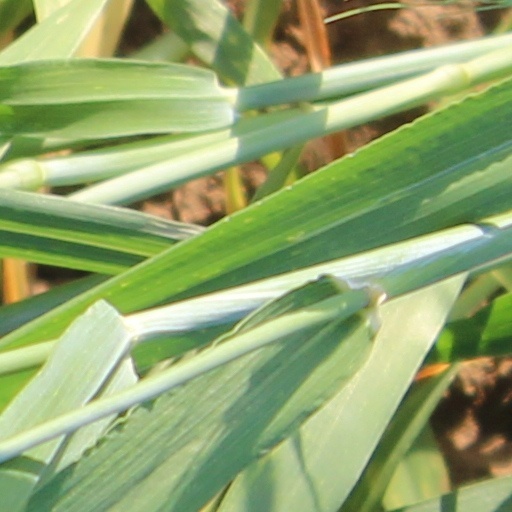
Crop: wheat